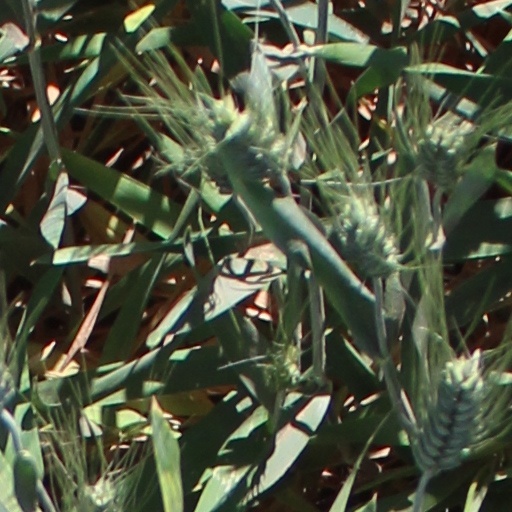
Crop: wheat